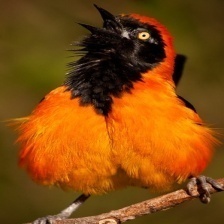
Species: VENEZUELIAN TROUPIAL
Scientific name: ICTERUS ICTERUS